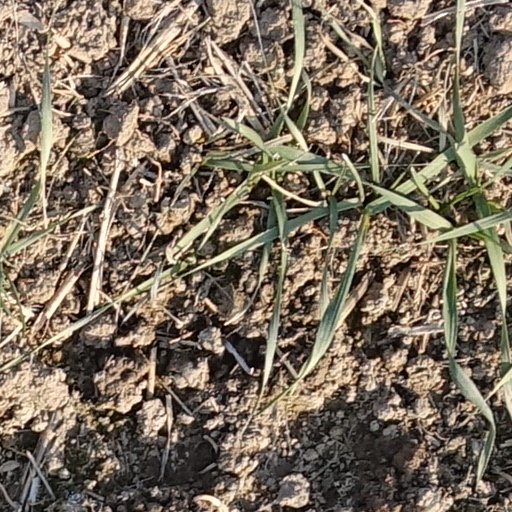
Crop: wheat